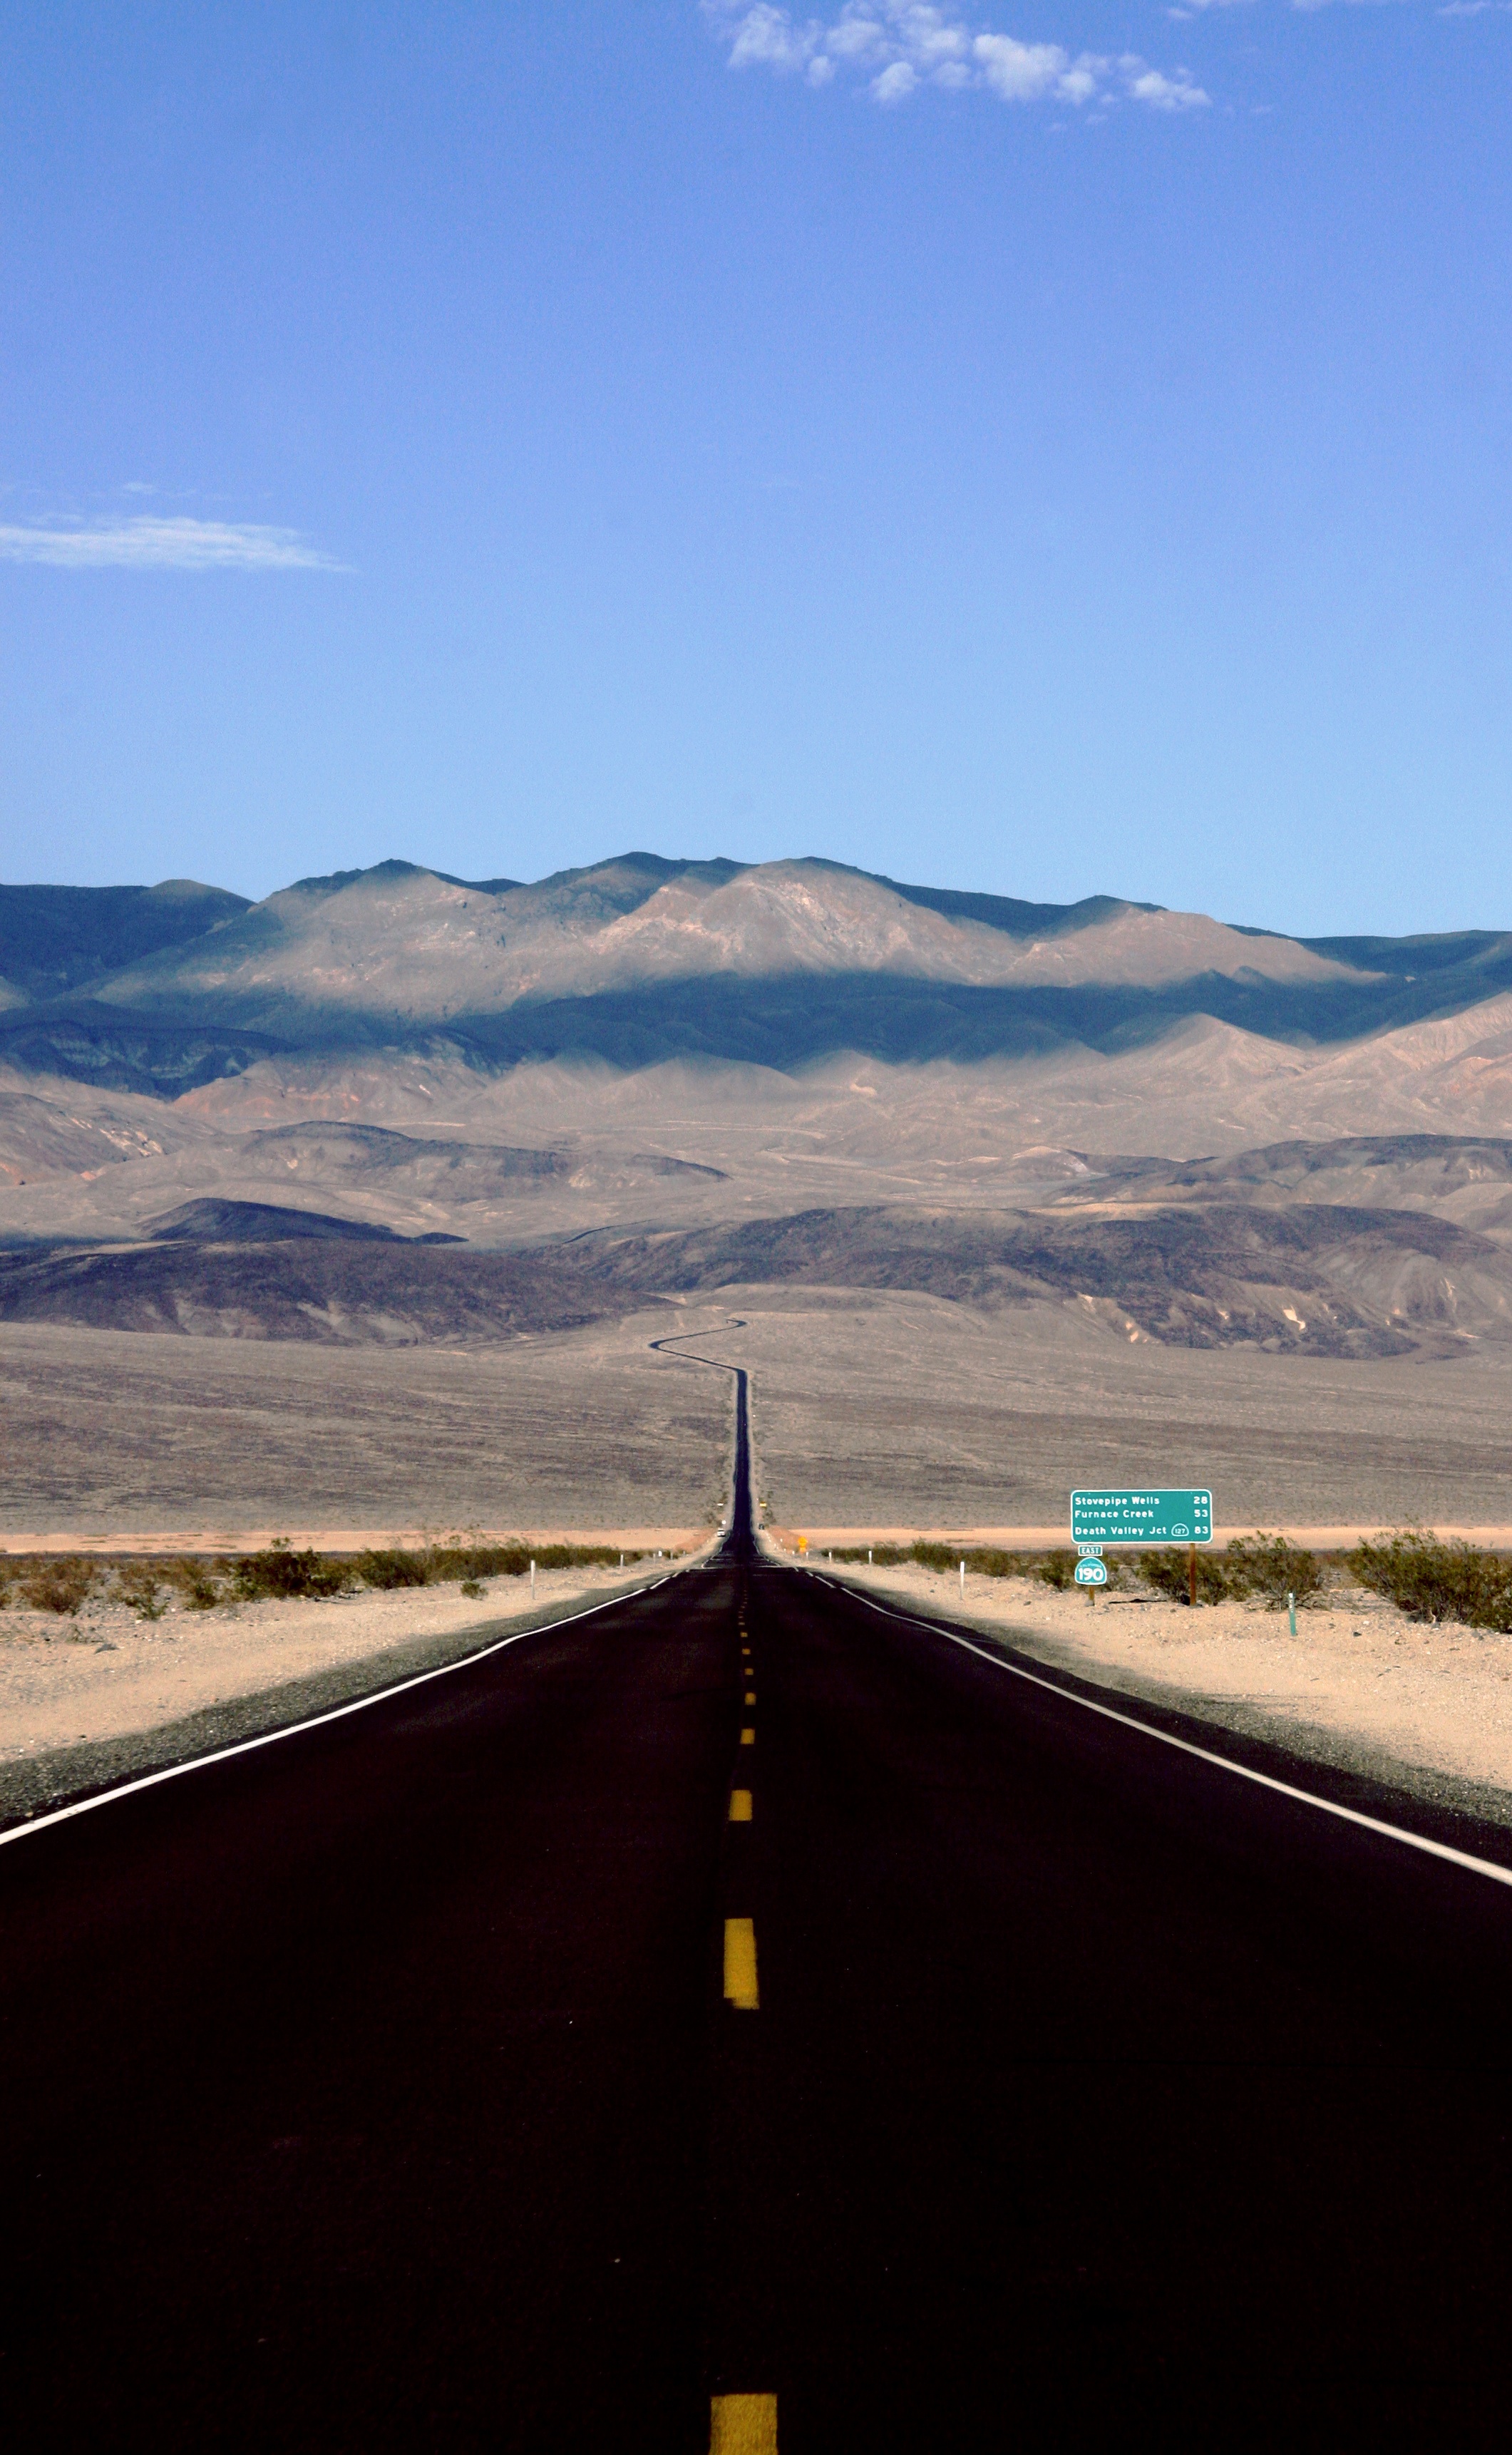
landscape, horizon, mountain, cloud, sky, road, morning, hill, highway, driving, dawn, dusk, road trip, infrastructure, atmospheric phenomenon, mountainous landforms, nonbuilding structure, controlled access highway